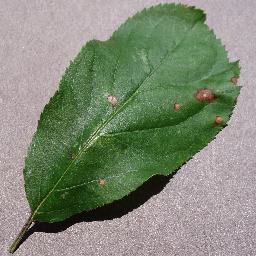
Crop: apple
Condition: black_rot